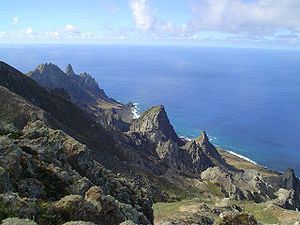
Trindade og Martim Vaz
Klippekyst på Trindade
Trindade og Martim Vaz øgruppen er en brasiliansk øgruppe i Atlanterhavet.